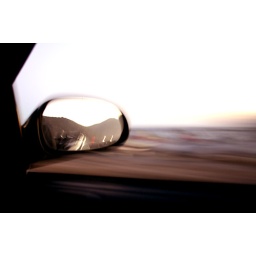
Shot of the ocean {and the mountains in the rear view mirror} as seen whilst driving in a convertable